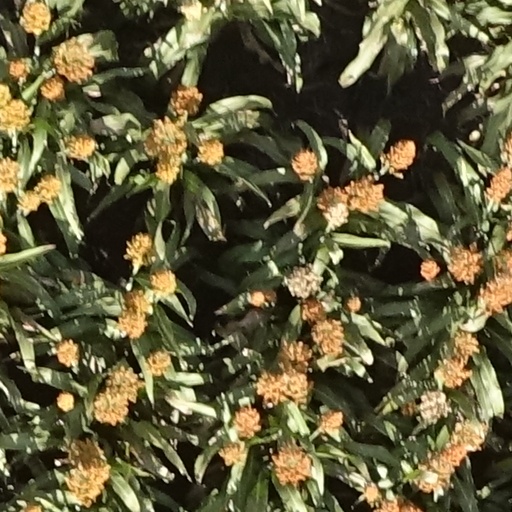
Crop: sorghum